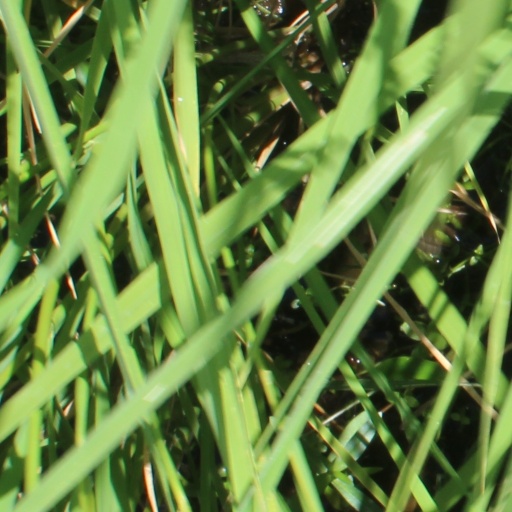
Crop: rice